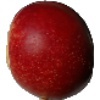
Label: nectarine